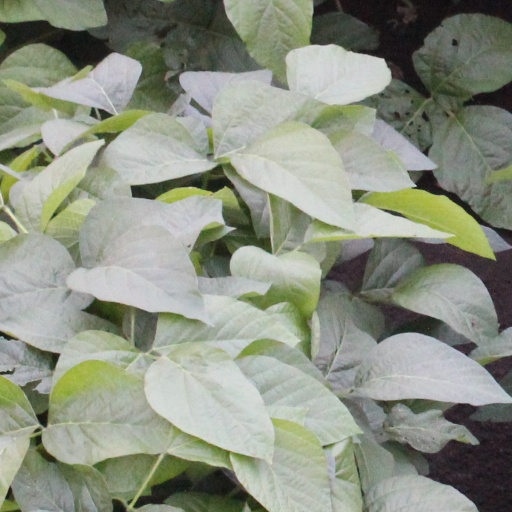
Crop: soybean